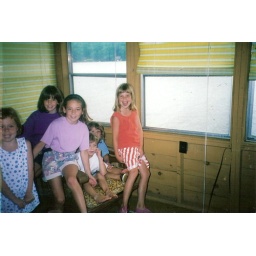
in the boat house in maine